Anna Billing

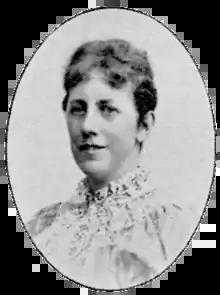
Anna Billing (1901)

Anna Svenborg Billing (1849–1927) was a Swedish painter who is remembered for her landscapes and her still-lifes. After being introduced to painting by her father Tore Billing, she trained under Swedish artists including Kerstin Cardon and became a student of the French painter in Paris. She exhibited there at the Salon in 1884. The collection of Sweden's Nationalmuseum includes works by Billing.